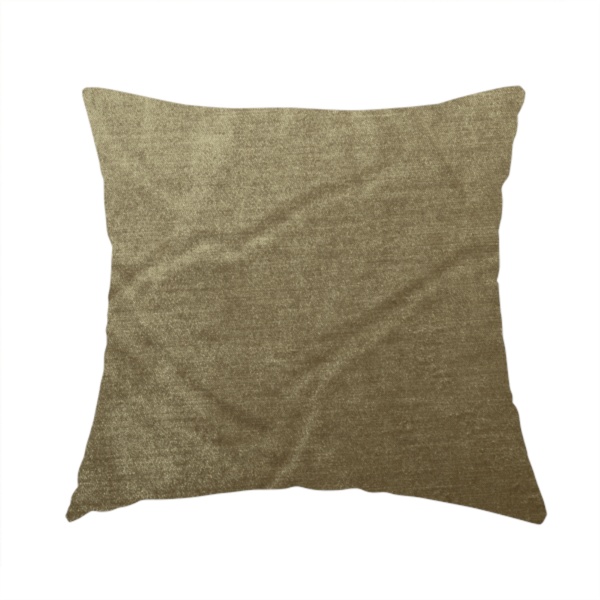
A02539 Brown
Regular Stocked Fabric: Yes Cushion Cover Size: 17 Inches * 17 Inches Material: Velvet Material Composition: 100% Polyester Fabric Weight: Approximate 420 Gram Per Linear Metre Rub Test: Above 50,000 Rubs Fabric Roll Width: 135cm Flame Retardancy: Treatment Available At Extra Cost CTR-2366
Brand: Honey Interior
Category: Home & Garden > Decor > Chair & Sofa Cushion Covers